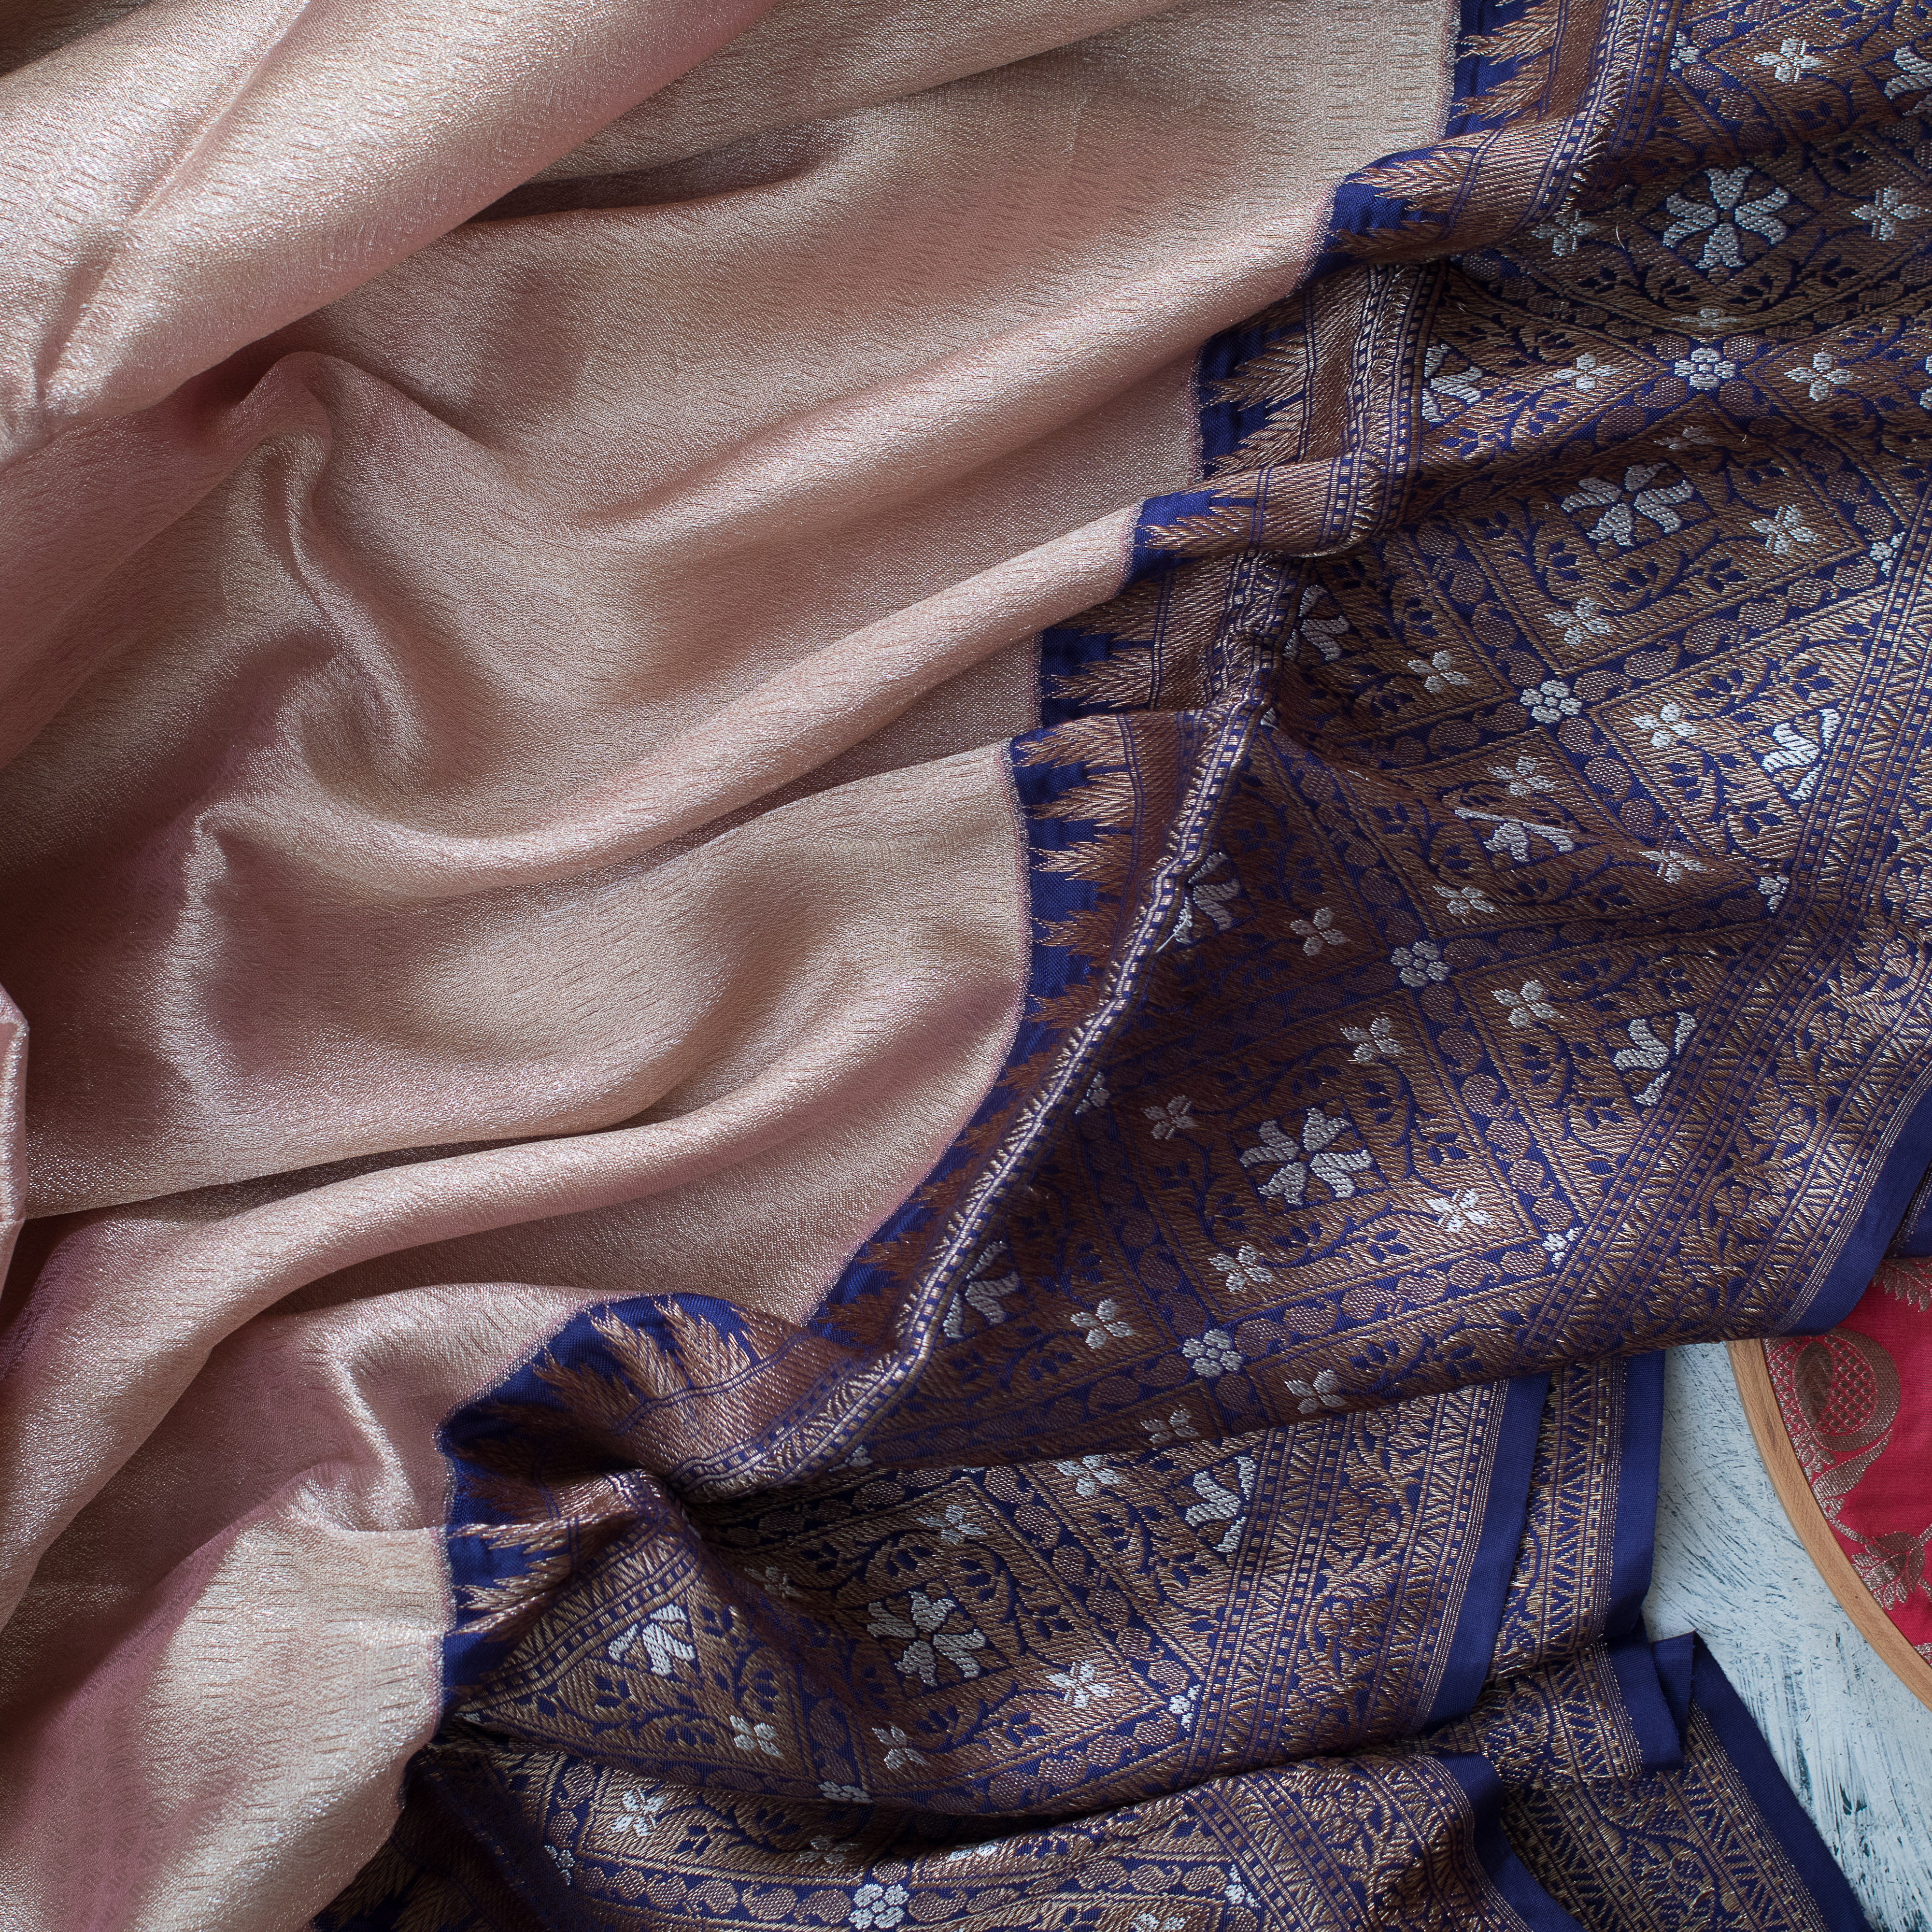
wedding, wear, blue, brown, silk, purple, textile, pattern, wool, visual arts, velvet, jacket